Soju

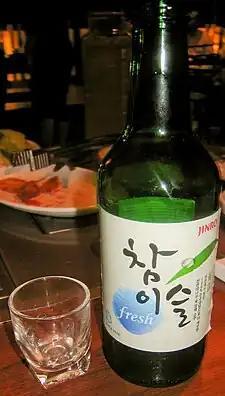
A bottle of "Chamisul" soju

Soju is a popular Korean alcoholic beverage, with over 917 million liters being sold in Korea. In 1994 Doosan Beverage started using green 360ml bottles to associate Soju with being clean and fresh; being a great success, other brands started using the same bottles.